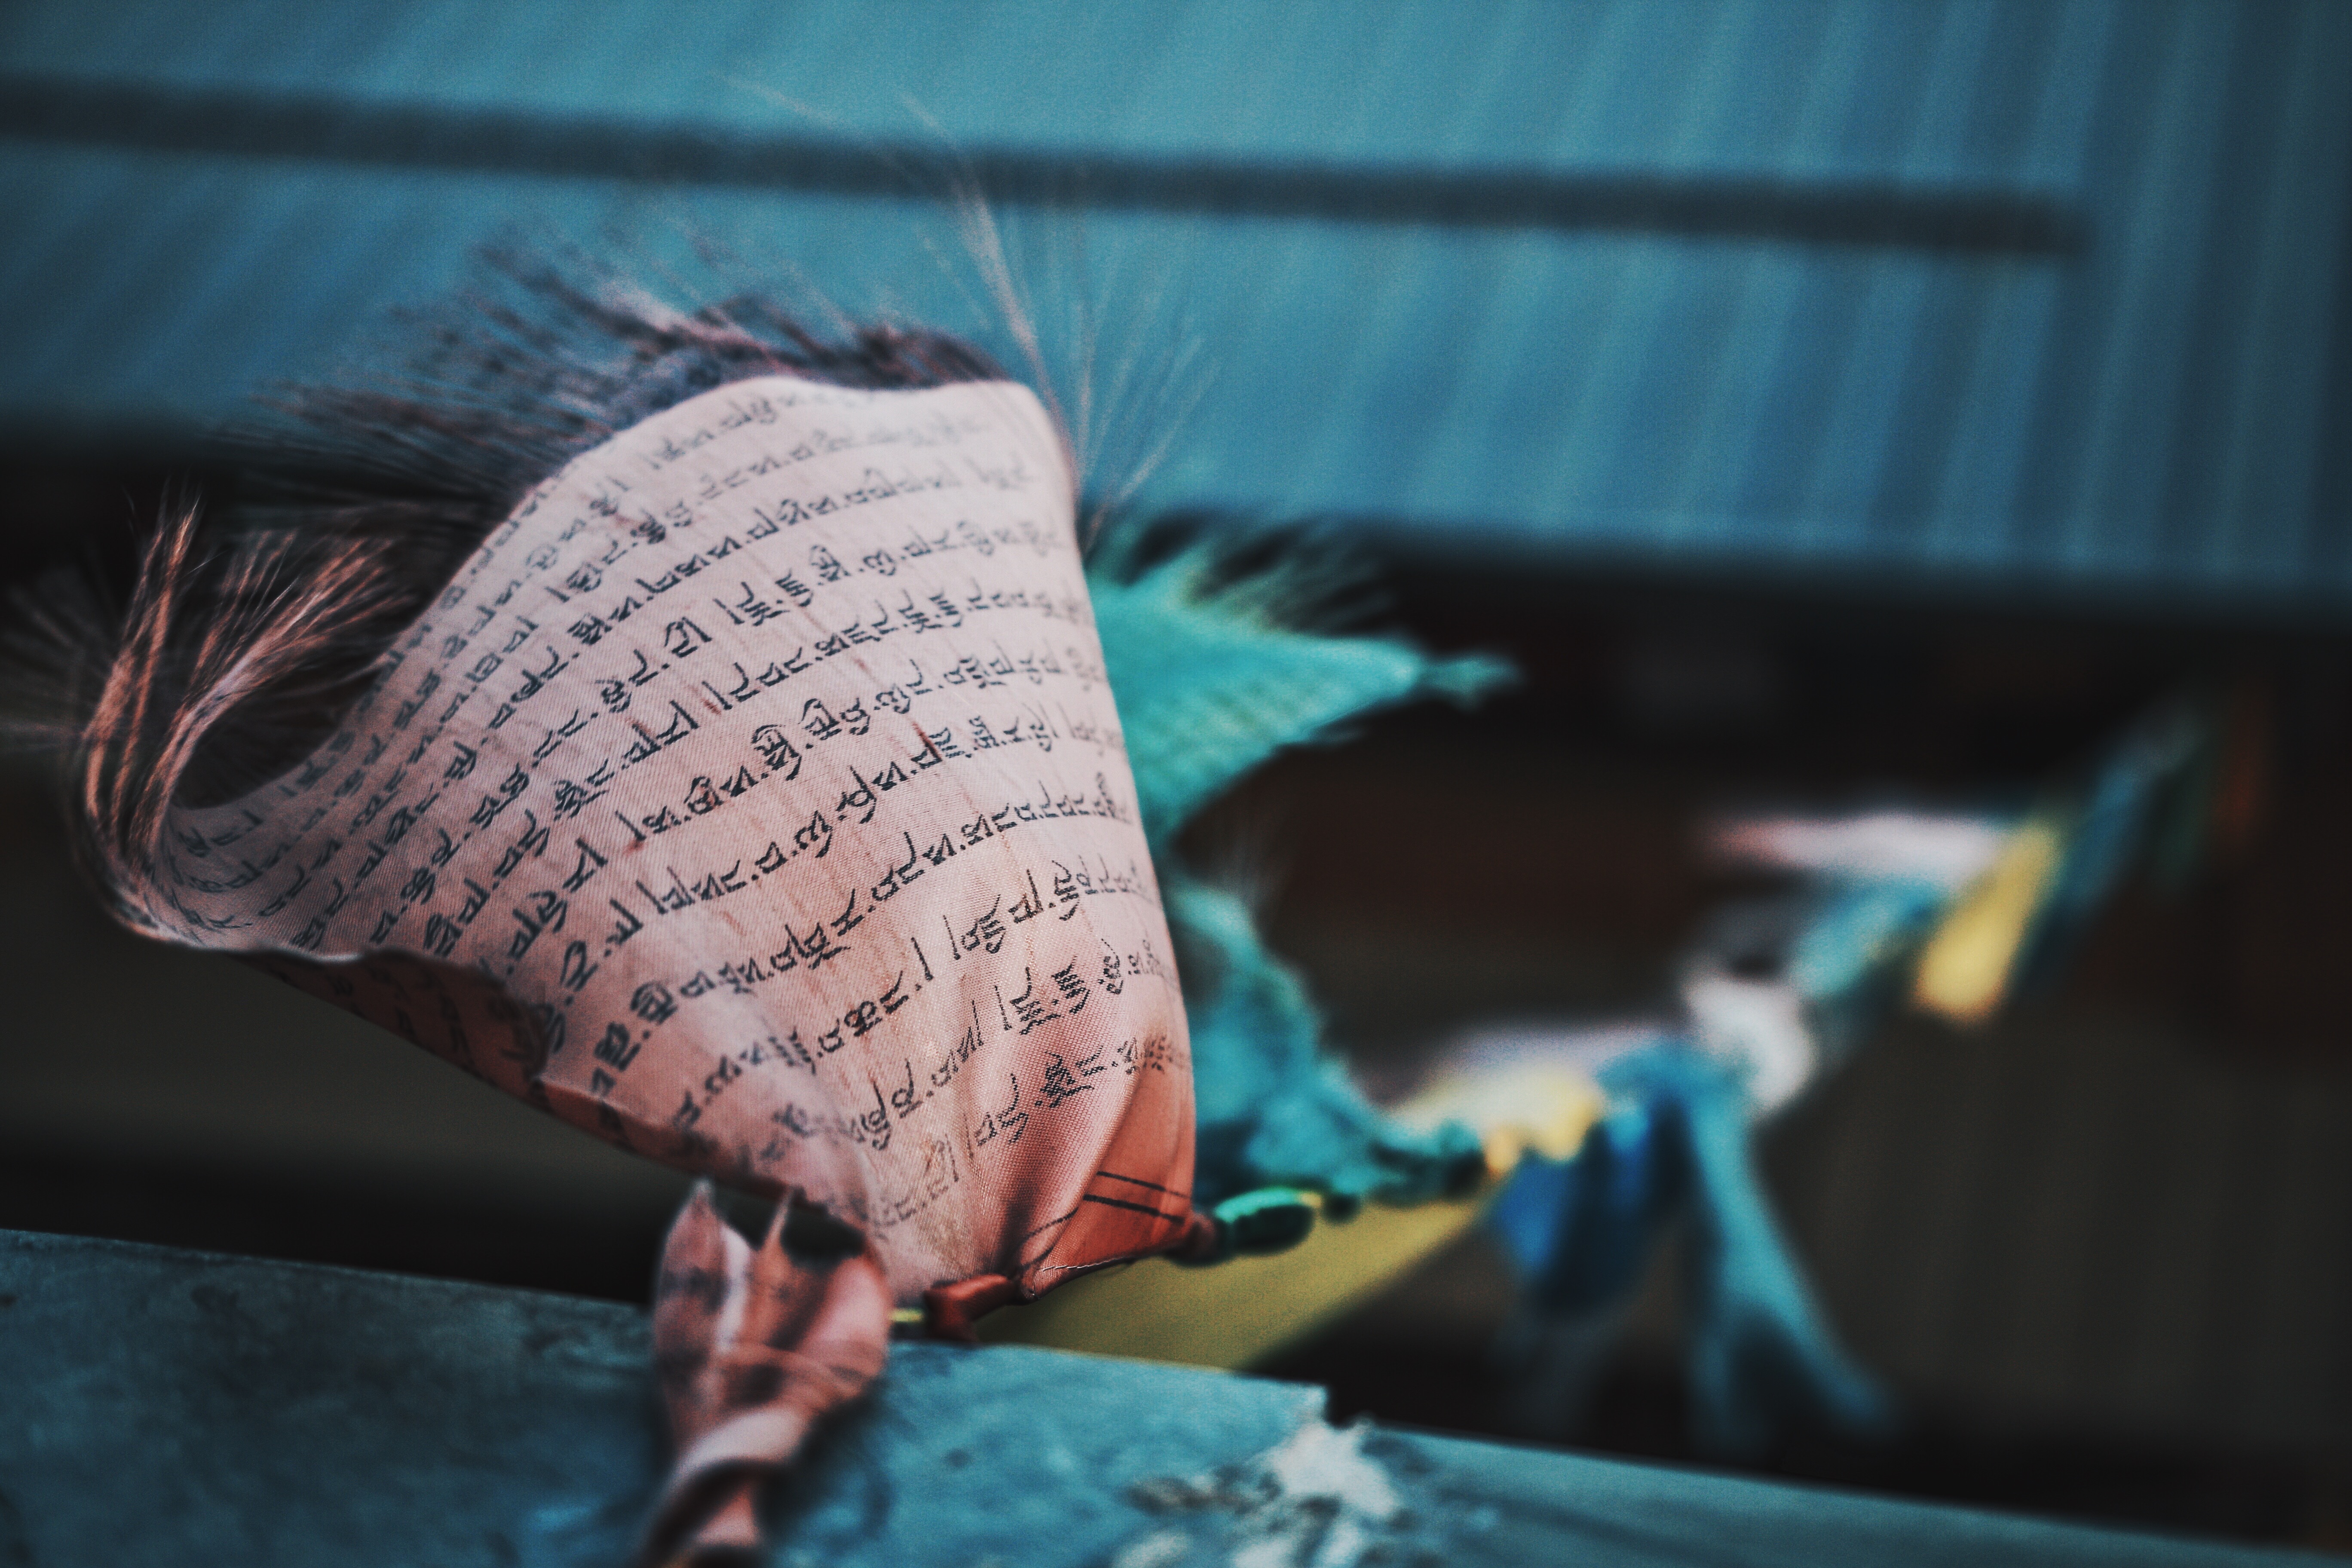
hand, wind, travel, color, religion, blue, prayer flag, close up, glasses, culture